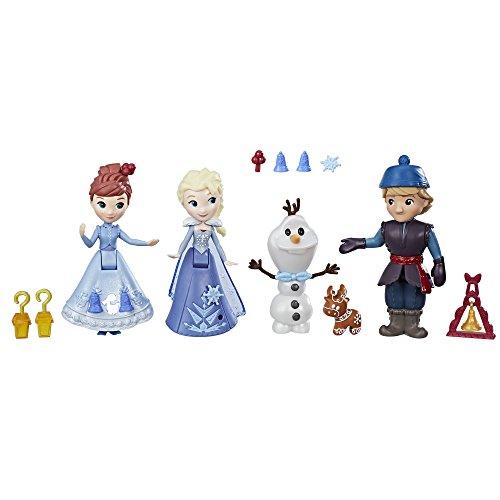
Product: Disney Frozen Arendelle Traditions Collection
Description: Inspired by Disney Frozen's Olaf's Frozen Adventure.
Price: $24.99
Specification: ProductDimensions:2.2x12x10inches|ItemWeight:7ounces|ShippingWeight:7.8ounces(Viewshippingratesandpolicies)|DomesticShipping:ItemcanbeshippedwithinU.S.|InternationalShipping:ThisitemcanbeshippedtoselectcountriesoutsideoftheU.S.LearnMore|ASIN:B01N6WDHX2|Itemmodelnumber:C1921|Manufacturerrecommendedage:4yearsandup